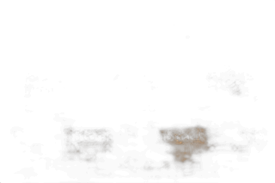
Waste category: cardboard